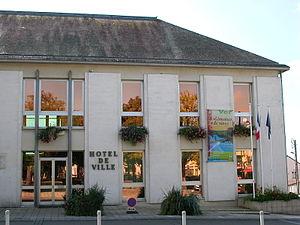
Mairie de Vertou
Vertou est une commune de l'Ouest de la France, située dans le département de la Loire-Atlantique, en région Pays de la Loire.